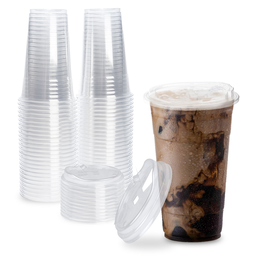
Label: paper